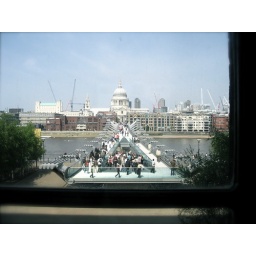
View across the Millennium bridge from the Tate Modern. The big white thing in the middle is St. Pauls cathedral.